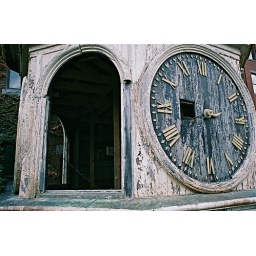
dying clock tower in Biddeford